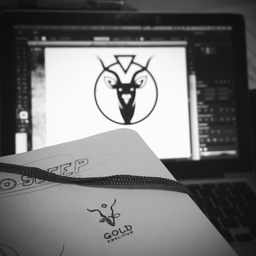
digital art selected for the #